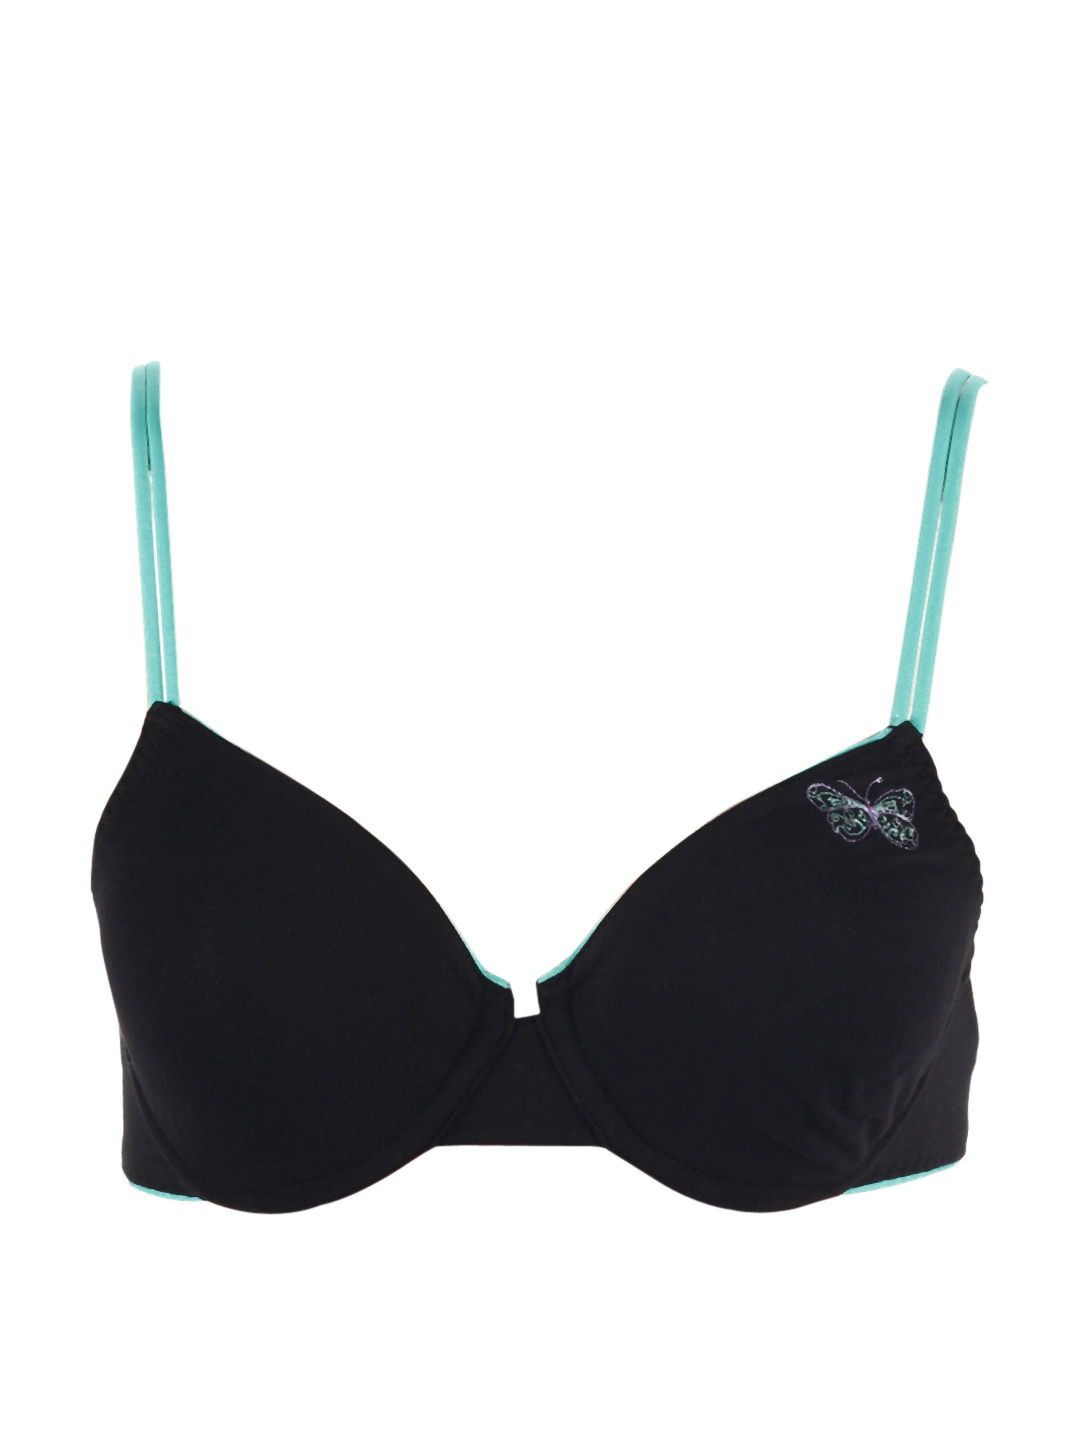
Enamor Women Smooth Black Bra
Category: Apparel / Innerwear / Bra
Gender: Women
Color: Black
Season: Summer 2014
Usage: Casual